List of highways in Niagara County, New York

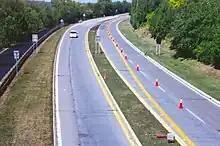
2001 photo of the Robert Moses State Parkway, looking northward at the early stages of converting the parkway into a two-laned road

The Niagara Scenic Parkway (formerly the Robert Moses State Parkway) is a north–south parkway in western Niagara County. It was originally a continuous highway between Niagara Falls and Porter; however, a section that passed through Niagara Falls State Park was removed due to low usage, splitting the highway into two segments. The southernmost of the two begins at an interchange with I-190 and the LaSalle Expressway east of downtown Niagara Falls and runs west along the Niagara River to Niagara Falls State Park and the adjacent downtown district. The Niagara Scenic Parkway's north leg starts at Findlay Drive just north of downtown and heads north along the east side of the Niagara Gorge to NY 18 at Four Mile Creek State Park in Porter. A spur route connects the parkway to Fort Niagara, located west of the parkway at the point where the Niagara River flows into Lake Ontario.